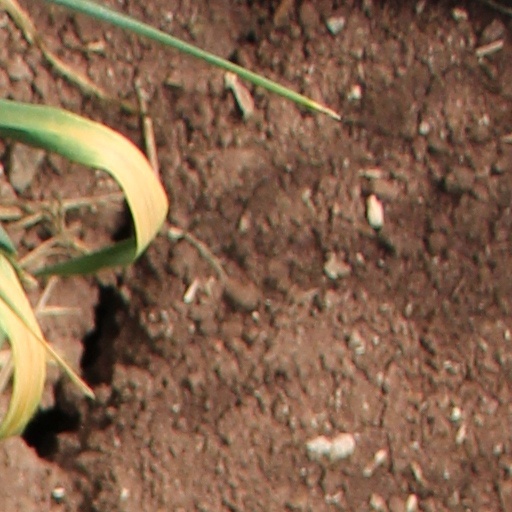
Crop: wheat